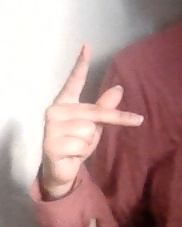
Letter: dha